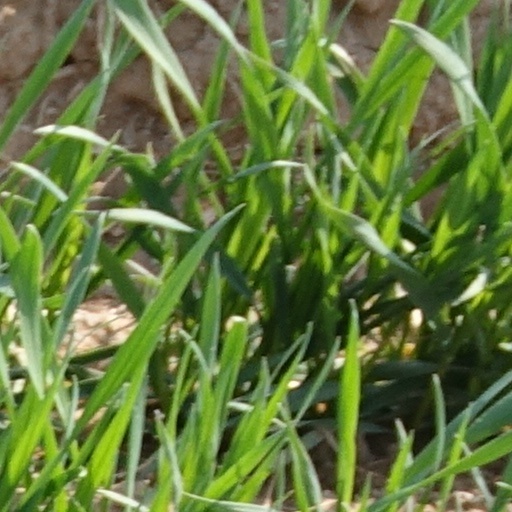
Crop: wheat